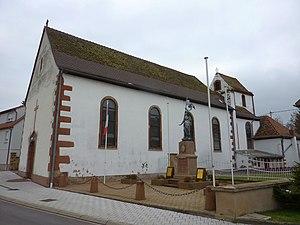
Église Saint-Pierre et Saint-Paul de Thal-Marmoutier
Thal-Marmoutier est une commune française située dans le département du Bas-Rhin, en région Grand Est.